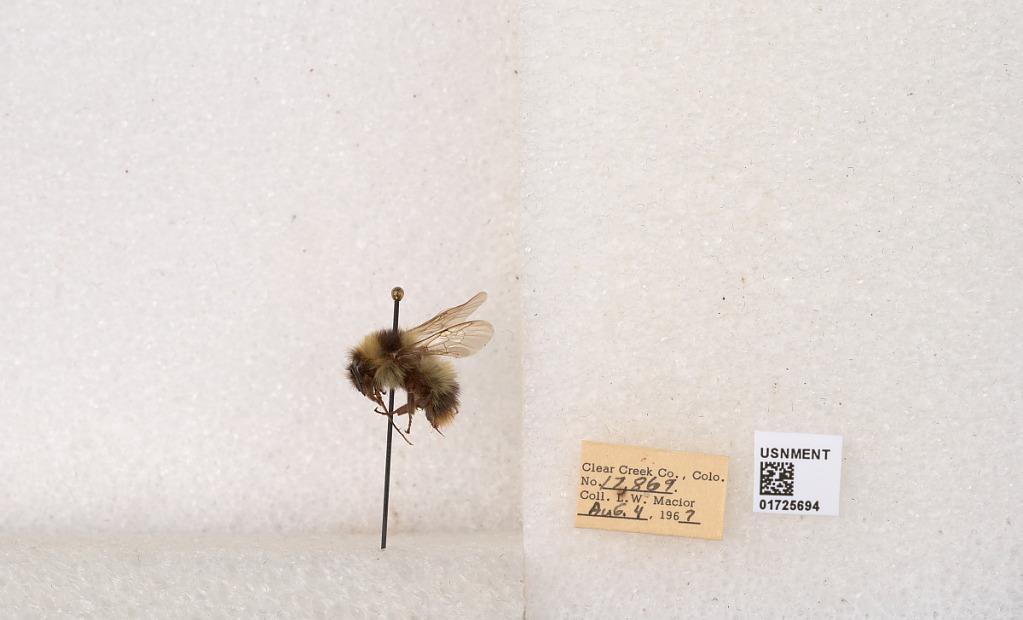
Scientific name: Bombus kirbyellus
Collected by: L. Macior
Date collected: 1967-8-4
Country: United States
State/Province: Colorado
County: Clear Creek
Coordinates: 39.6891, -105.644